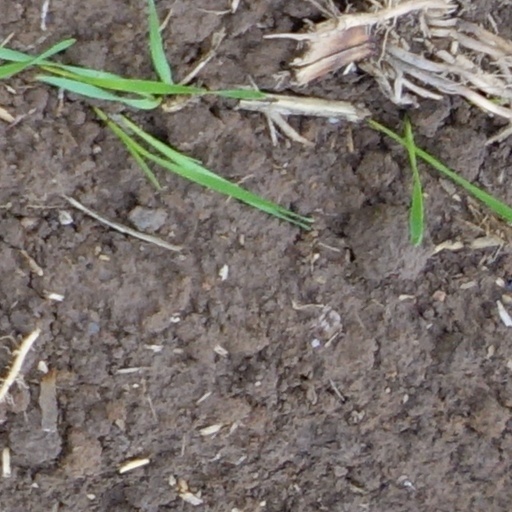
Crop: wheat